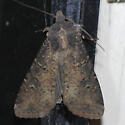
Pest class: cutworms